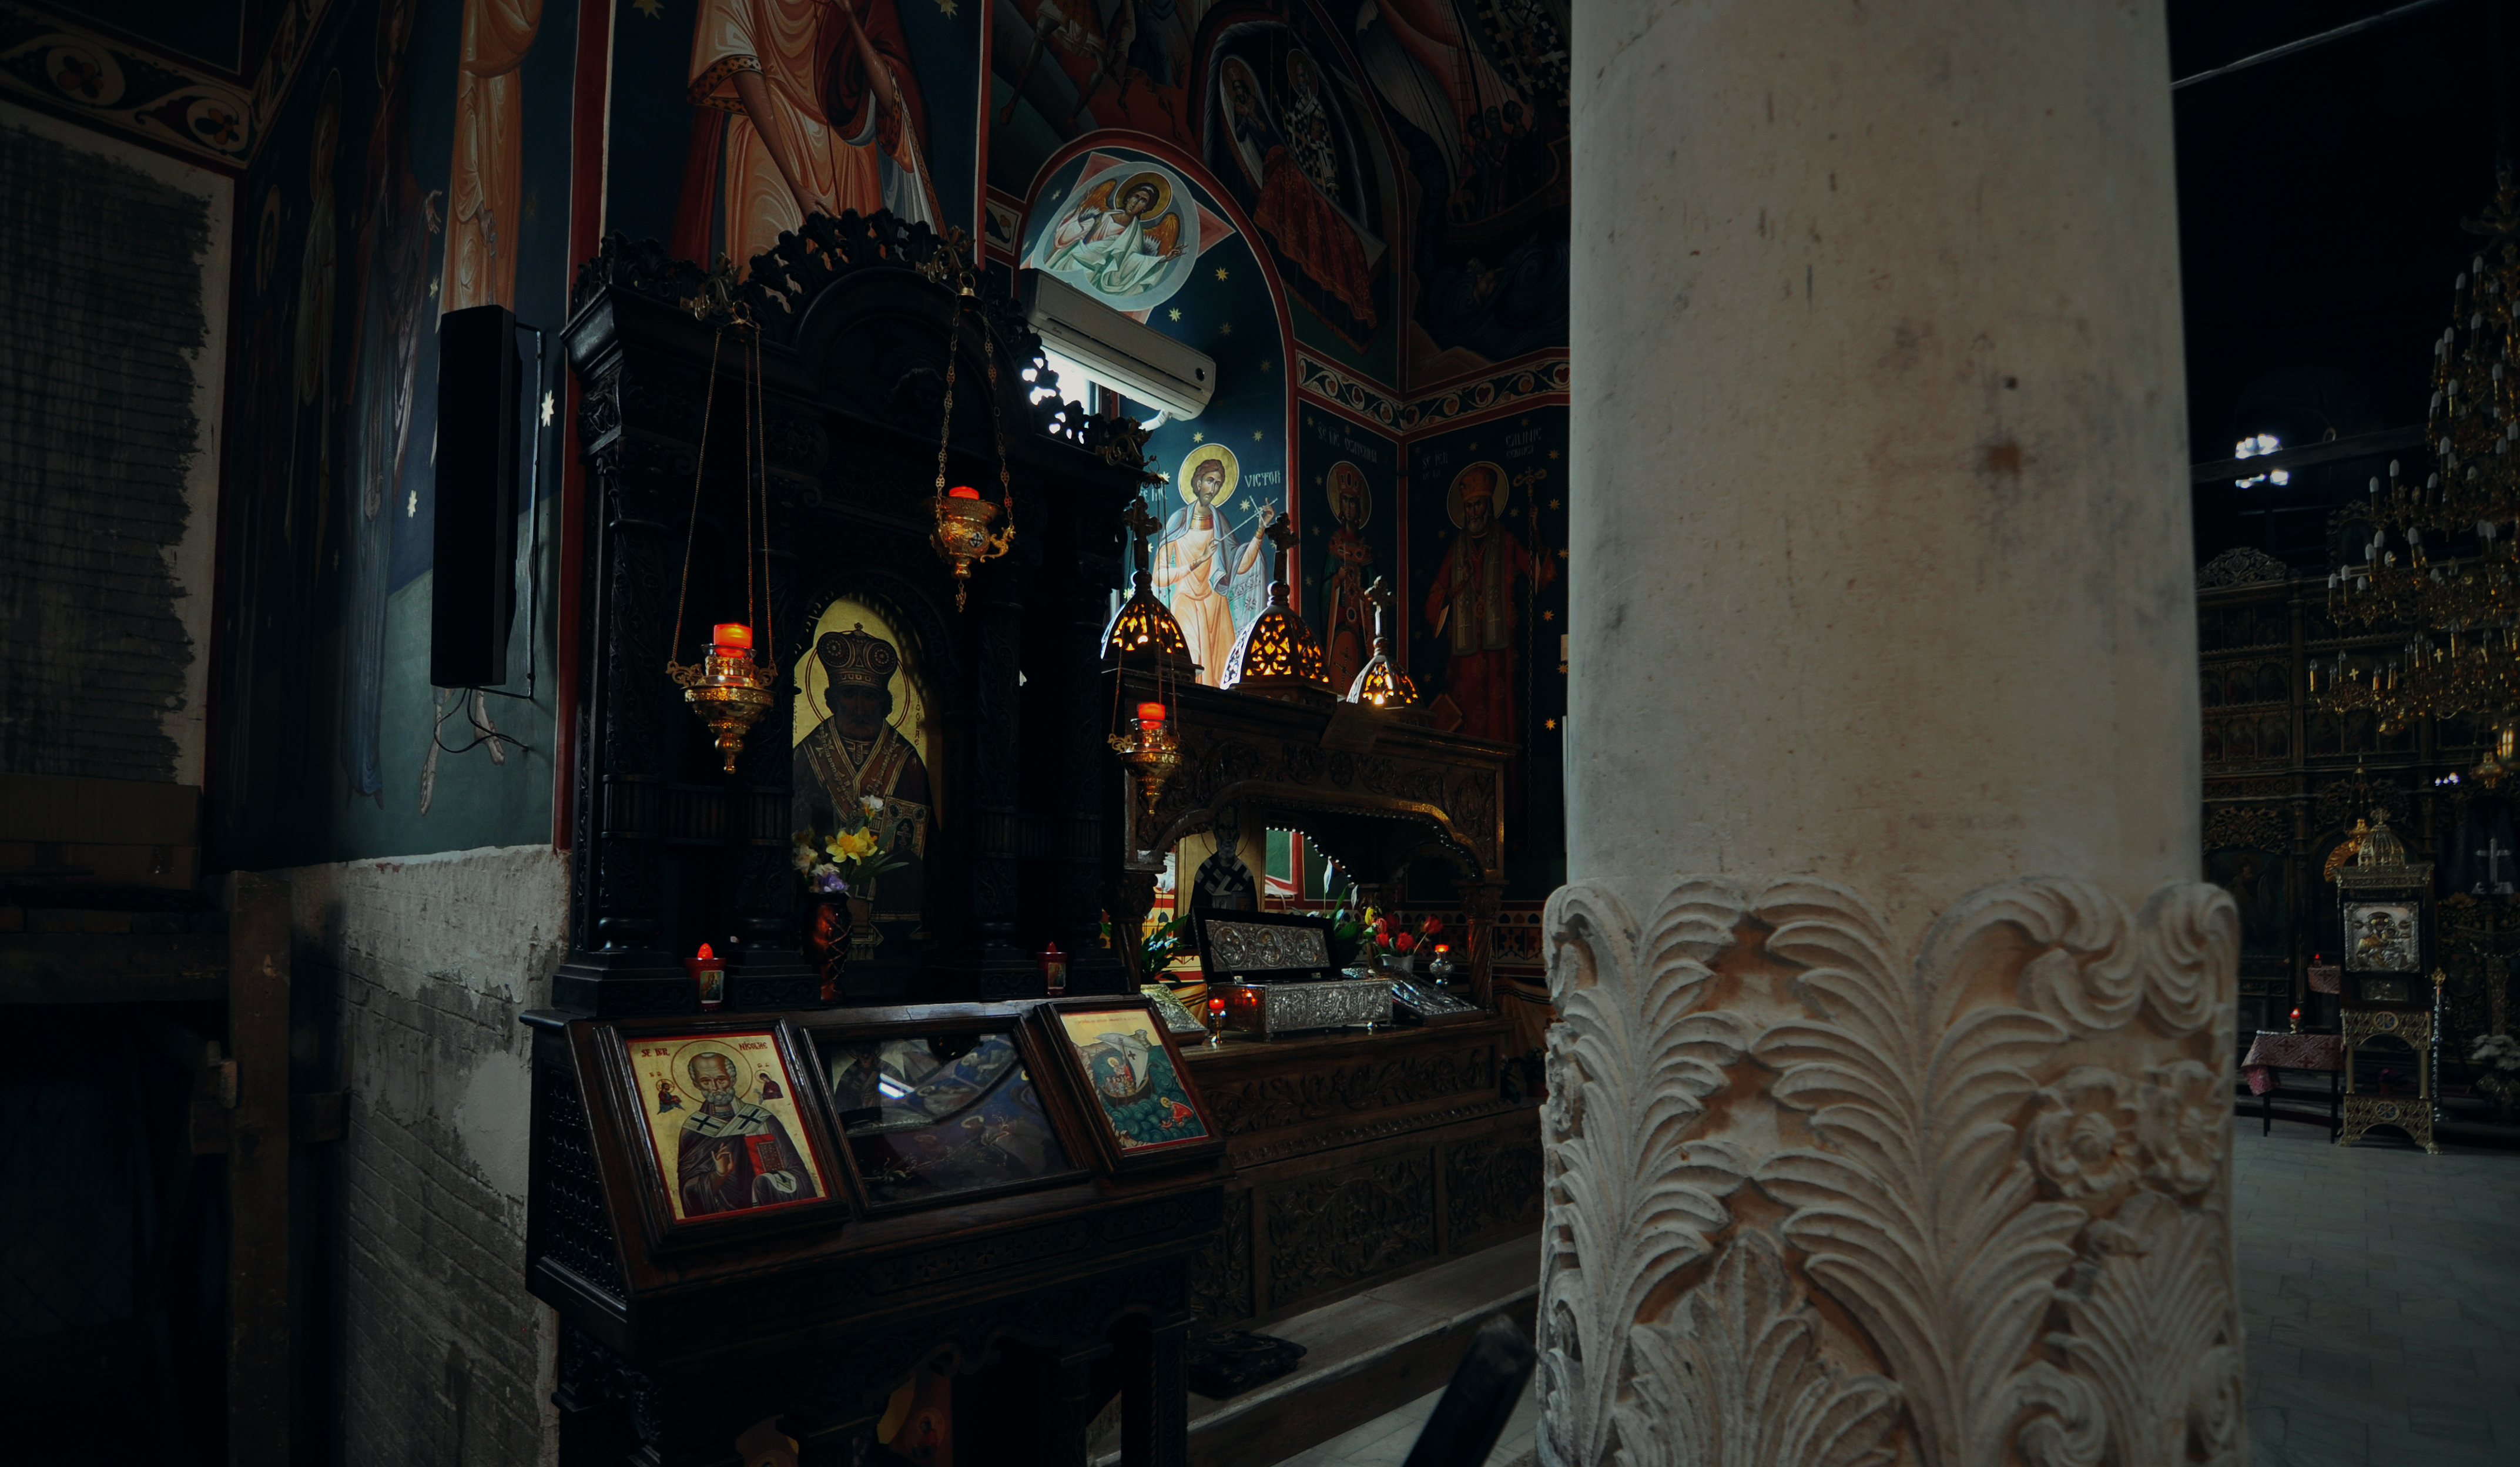
architecture, photography, building, monument, photo, religion, darkness, church, christian, photos, religious, art, de, temple, churches, fotografie, christianity, romana, orthodox, eastern, tourist attraction, romania, bucharest, bor, biserica, arhitectura, wallachia, orthodoxy, romanian, ortodoxa, patrimoniu, ortodox, ortodoxia, ortodoxie, ecclesiastical, bisericeasc, cladire, edificiu, bucuresti, valahia, tararomaneasca, orthodoxe, ortodossa, brancovenesc, brancoveanu, brincoveanustyle, brancovan, lmibiima18225, constantinbrancoveanu, cre tinism, cre tin, bisericasf ntulgheorghenou, ancient history